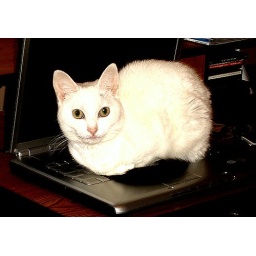
White cat with black tail sleeping in a laptop. Heated bed